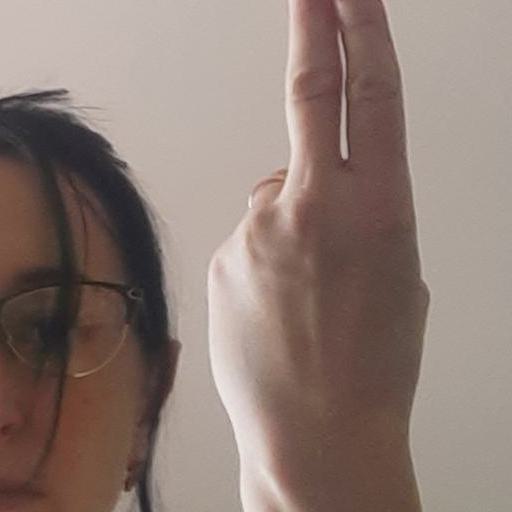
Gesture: two_up_inverted